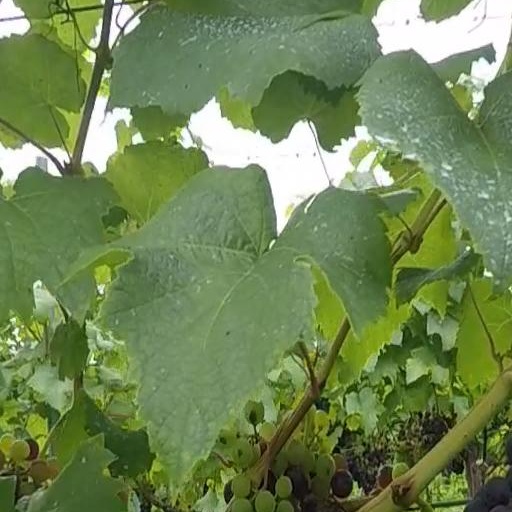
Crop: grape